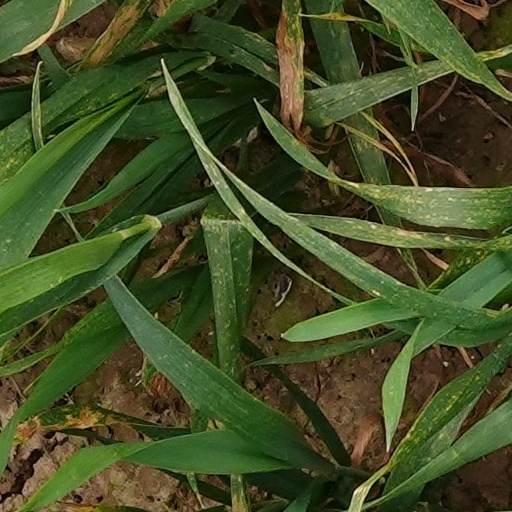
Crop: wheat